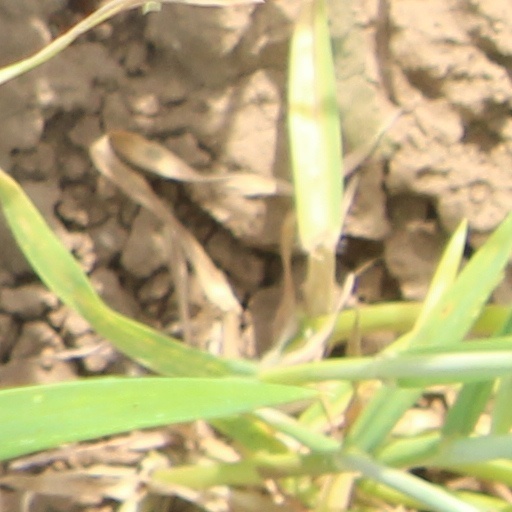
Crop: wheat